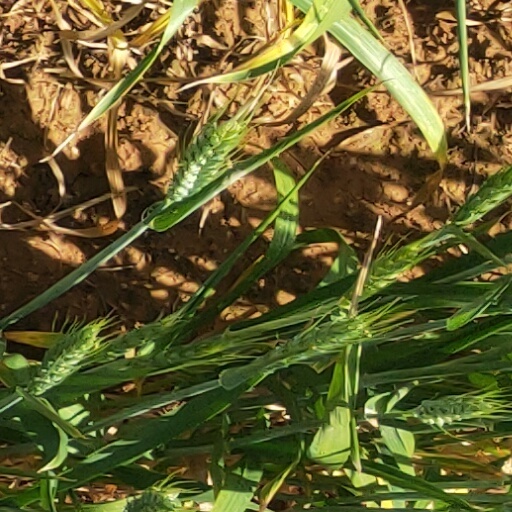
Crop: wheat